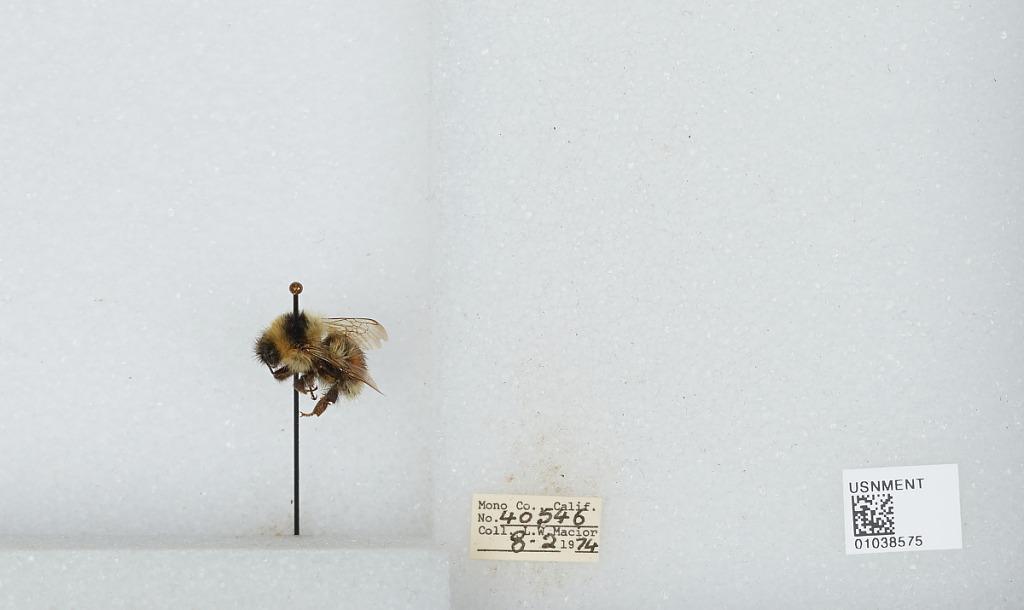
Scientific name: Bombus (Cullumanobombus) rufocinctus Cresson
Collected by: L. Macior
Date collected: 1974-8-2
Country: United States
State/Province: California
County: Mono
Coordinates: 37.92, -118.87